Albert Jorquera

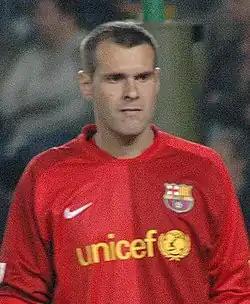
Jorquera in action for Barcelona in 2007

Albert Jorquera Fortià (born 3 March 1979) is a Spanish former professional footballer who played as a goalkeeper.